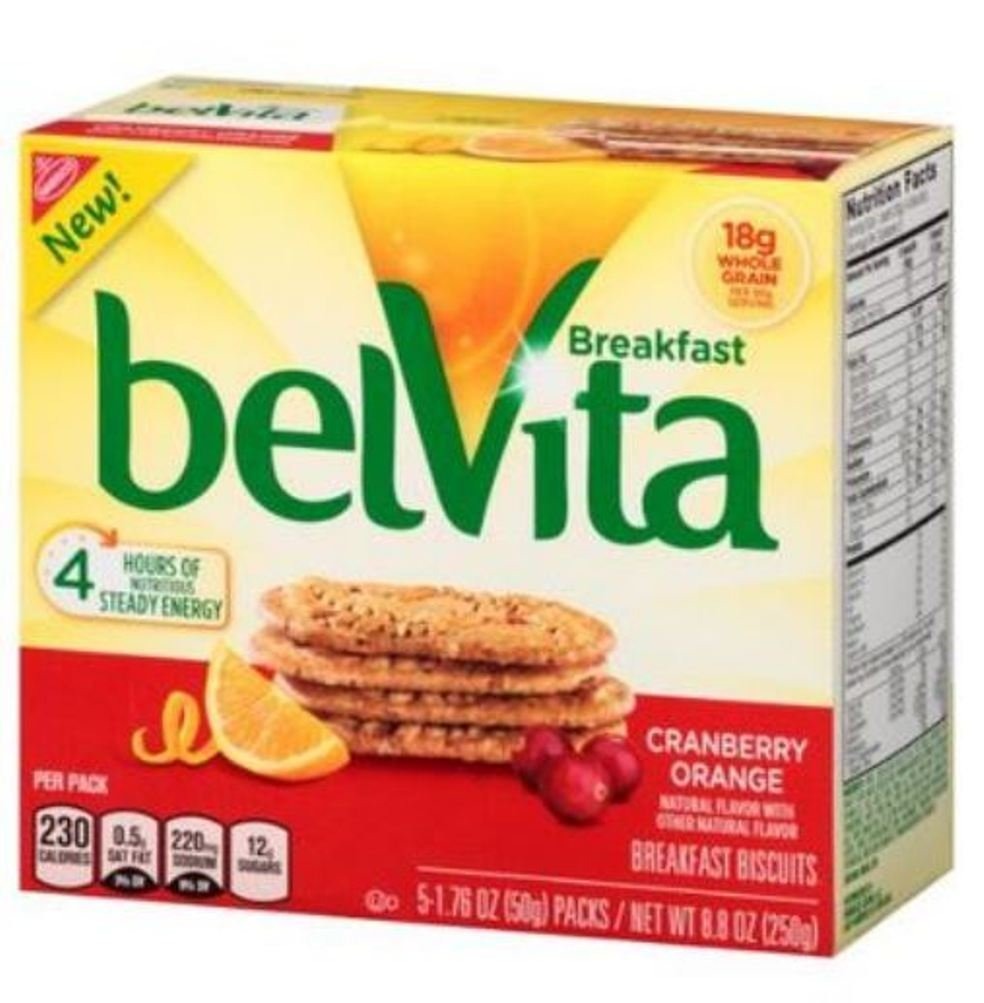
Item Name: Nabisco, Belvita, Cranberry Orange Breakfast Biscuits, 8.8oz Box (Pack of 3)
Bullet Point 1: Belvita
Bullet Point 2: Cranberry Orange Breakfast Biscuits
Bullet Point 3: 5 biscuits per box
Bullet Point 4: pack of 3 boxes
Product Description: Belvita, Cranberry Orange Breakfast Biscuits
Value: 26.4
Unit: Ounce

Price: 35.88